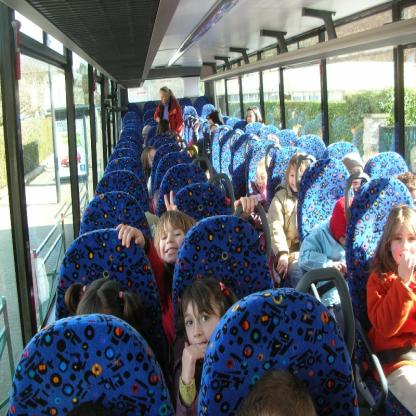
Scene: Indoor